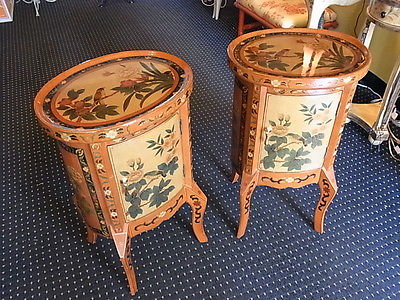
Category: table